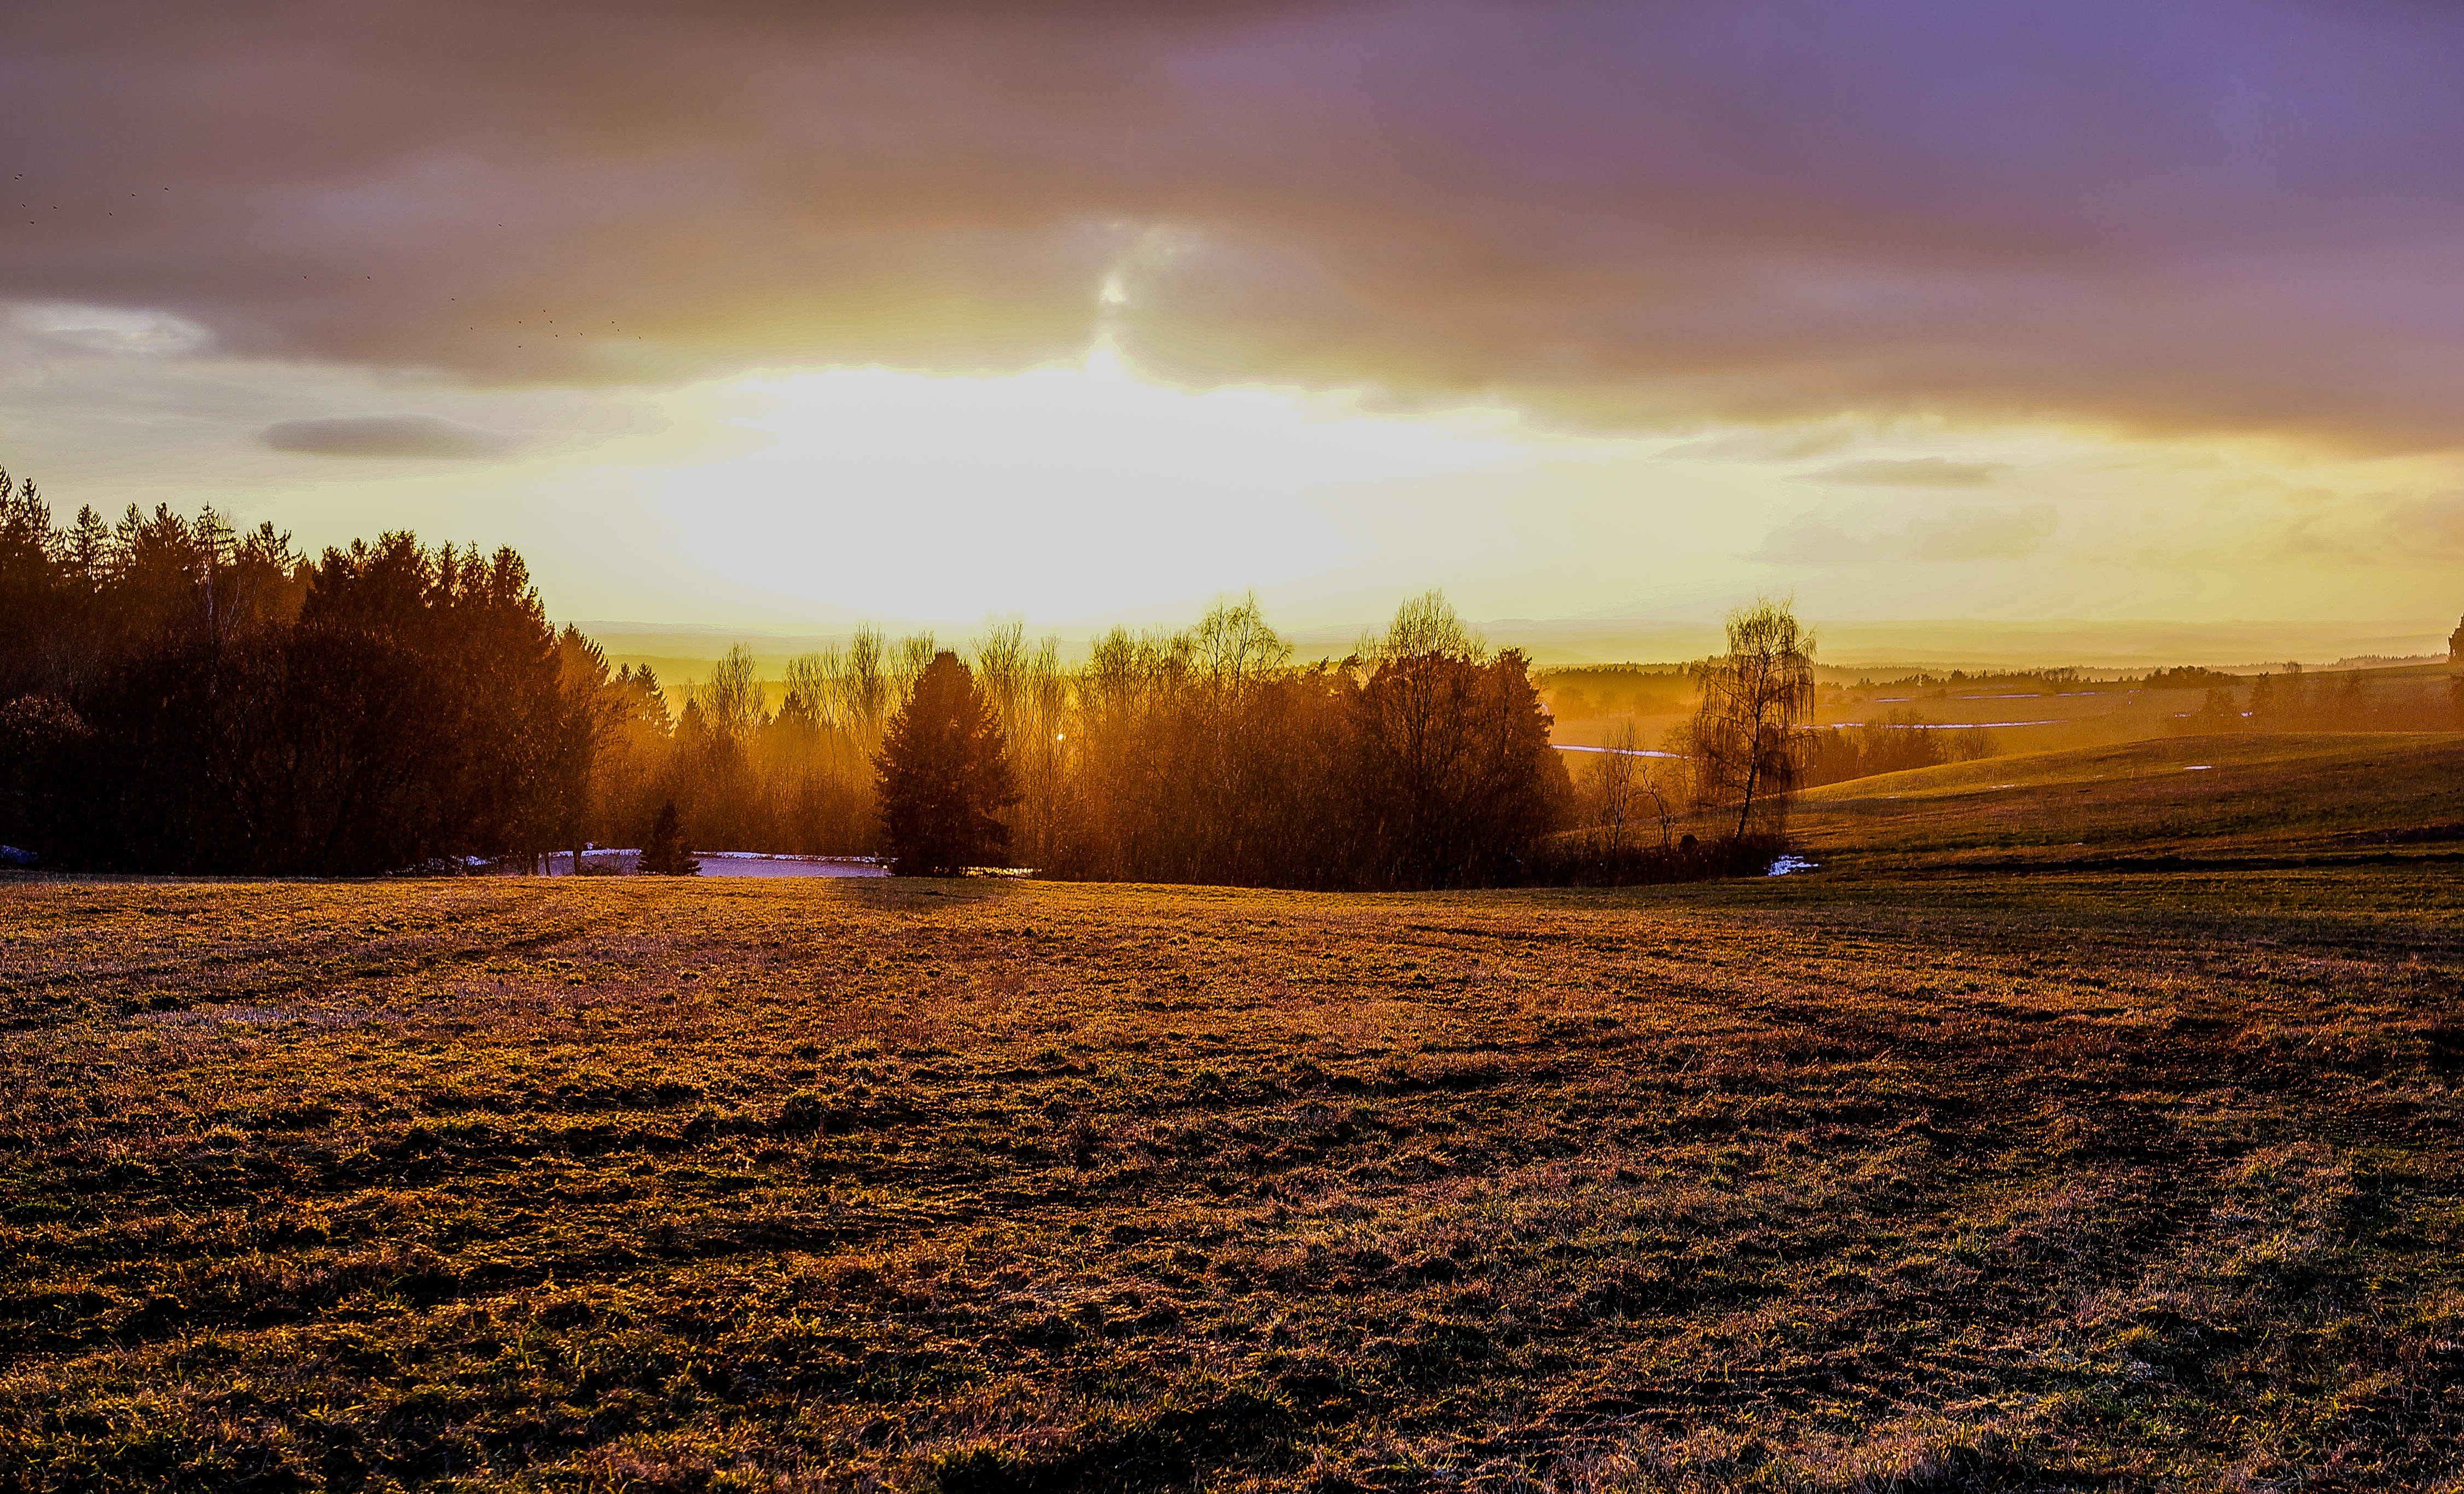
landscape, tree, nature, horizon, light, cloud, sky, sun, sunrise, sunset, mist, field, prairie, sunlight, morning, hill, dawn, atmosphere, dusk, evening, golden, reflection, autumn, romantic, season, plain, colour, gold, germany, deutschland, licht, landschaft, sonnenuntergang, bayern, bavaria, dreamy, optimism, optimismus, positive, positiv, traum, rural area, atmospheric phenomenon